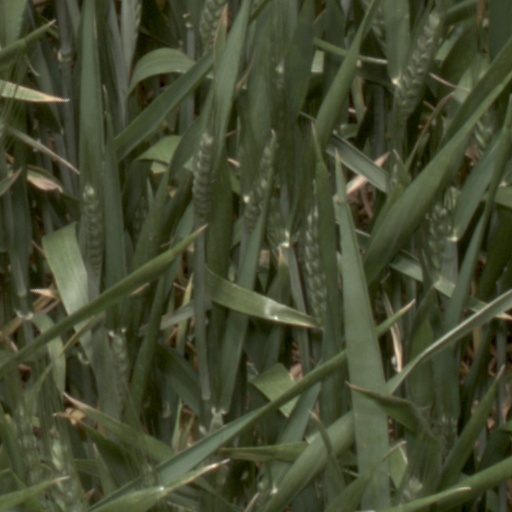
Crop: wheat